Son İstasyon

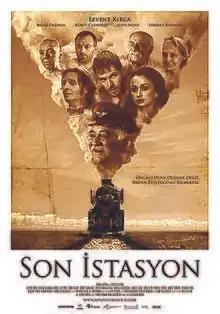
Film poster

Son İstasyon is a 2010 Turkish drama film written and directed by Oğulcan Kırca and starring the director's father Levent Kırca.